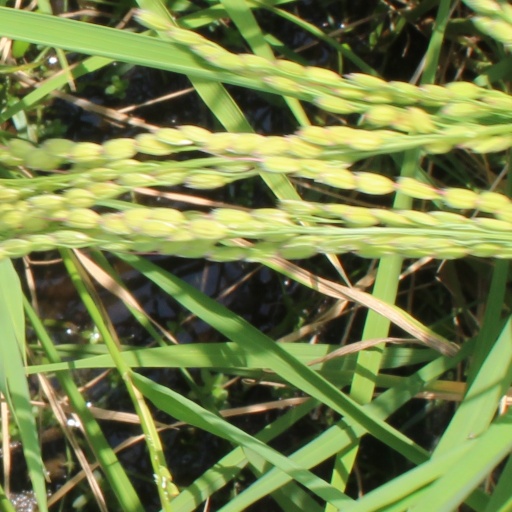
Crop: rice